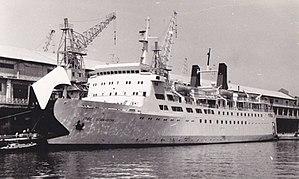
Le Fred Scamaroni de la Compagnie générale transatlantique à Marseille
Le Fred Scamaroni est un ferry ayant appartenu à la Compagnie générale transatlantique. Construit de 1963 à 1966 aux chantiers navals des Forges et Chantiers de la Méditerranée à La Seyne-sur-Mer, sa mis en service, initialement prévue pour 1965 sera retardée d'un an en raison d'un incendie survenu peu de temps avant sa livraison. Mis en service en juin 1966 sur les lignes de la Transat entre le continent et la Corse, il sera transféré à la Compagnie générale transméditerranéenne en 1969 puis à la SNCM en 1976. Remplacé en 1979 par le Cyrnos, le navire est cédé en 1980 à la compagnie Ole Lauritzen et navigue brièvement entre la France et le Royaume-Uni sous le nom de Nuits Saint Georges avant que l'armateur ne cesse ses activités. Revendu en Égypte l'année suivante, il est exploité sur les lignes vers la Jordanie par l'armateur Lord Maritime Enterprise et porte successivement les noms de Lord Sinaï et d‘Al Tahra. Racheté en 1988 par Samatour Shipping Company, il est rebaptisé Salem Express et affecté entre l'Égypte et l'Arabie saoudite.
La Société nationale maritime Corse-Méditerranée, anciennement Compagnie générale transméditerranéenne, était une compagnie française de navigation maritime, à capitaux publics et privés, assurant notamment des liaisons régulières depuis la France continentale vers la Corse, la Sardaigne, l’Algérie et la Tunisie. La SNCM assurait le transport des passagers, des véhicules automobiles et des marchandises à bord de différents types de navires : des ferries, des navires mixtes.